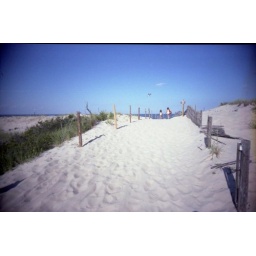
My girls at the crest of a trail that leads to the beach just over this dune.